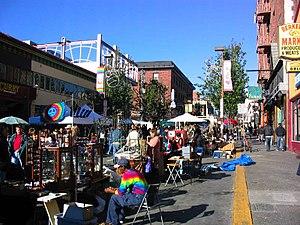
Berkeley est une ville de l'agglomération de San Francisco, dans l'État de Californie, aux États-Unis. Elle est située sur la rive orientale de la baie de San Francisco, dans le comté d'Alameda et est bordée au sud par Oakland et Emeryville, au nord par Albany et Kensington et à l'est par les Berkeley Hills. Berkeley comptait 112 580 habitants en 2010.